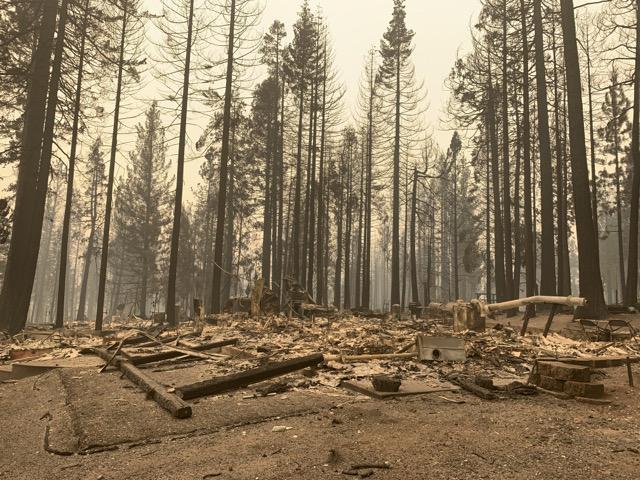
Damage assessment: destroyed